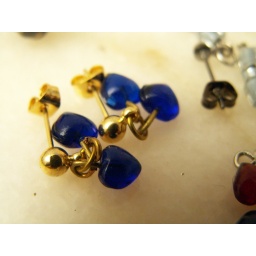
Stud earrings in gold coloured metal with double blue glass hearts